Siege of Brest (1342)

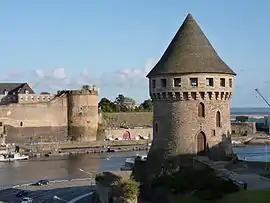

The English fleet took just three days to reach western Brittany, where Brest was on the brink of surrender. The English were familiar with Brest and how to approach it from the sea as just two years earlier a squadron under Morley had attacked the port and captured a fortune in merchant shipping. The English sailed through the Goulet, taking the Genoese galleys by surprise. The galleys were so close to the entrance of the Goulet that by the time they had prepared for battle the slow-moving and unhandy English ships were almost on top of themwhat role, if any, was played by the Bayonnais galleys is not recorded. This meant that Grimaldi's squadron had lost its main combat advantage: the speed and manoeuvrability to execute hit and run tactics. His captains realised this, and with their only passage to the open sea filled with yet more English ships, made for the nearest rivers, where the galleys' shallow draught might allow them to find at least temporary safety. Three of the Genoese ships reached the safety of the Élorn river and fled upstream. Their eventual fate is not recorded. The other 11 and a collection of smaller support craft made for the Penfeld. The water at its mouth was too shallow even for galleys and they all grounded. Their crews hastily abandoned them and waded ashore. When the English came up to the beached galleys they set fire to them and those of the other small ships and barges which had also grounded.